Takayuki Yagami

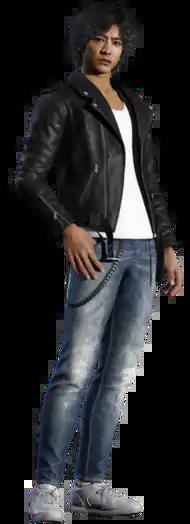
Takayuki Yagami as seen in "Lost Judgment" (2021)

, for short, is a character in Sega's 2018 action-adventure video game "Judgment", which is a spin-off from the "Yakuza" game series. Yagami is a former defense attorney who resigns after a client he successfully defended kills their partner. Three years later, Yagami is a private detective in his own and investigates a serial killer who gouges out their victims' eyes. The character returns in "Lost Judgment" as he investigates a criminal accused of both sexual harassment and murder. Yagami is voiced by Takuya Kimura in Japanese and by Greg Chun in English. Yagami's physical appearance is also based on Kimura.